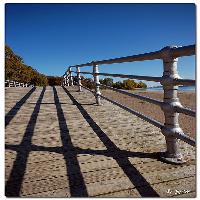
Weather: sun or clear